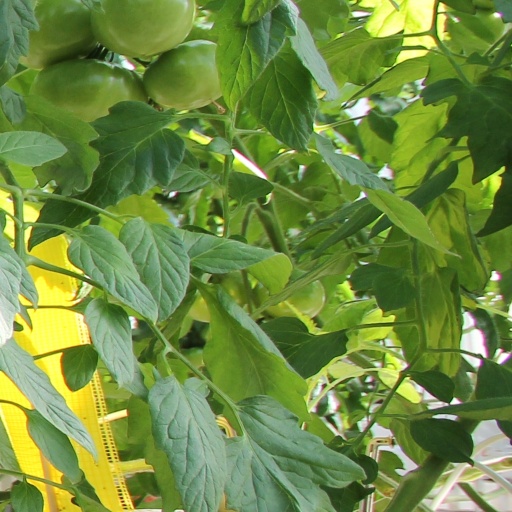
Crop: tomato